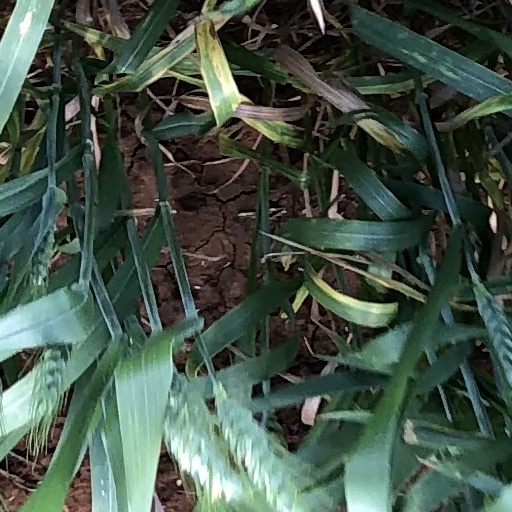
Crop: wheat